Euler angles

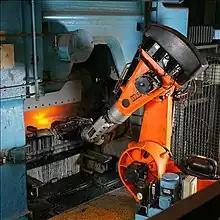
Industrial robot operating in a foundry

Euler angles, normally in the Tait–Bryan convention, are also used in robotics for speaking about the degrees of freedom of a wrist. They are also used in electronic stability control in a similar way.